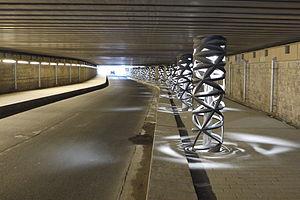
état actuel de la rue Watt, Paris
Cet article recense les œuvres d'art public du 13ᵉ arrondissement de Paris, en France.
La rue Watt est une voie située dans le quartier de la Gare du 13ᵉ arrondissement de Paris.